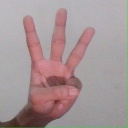
अक्षर: व